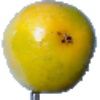
Label: Maracuja 1